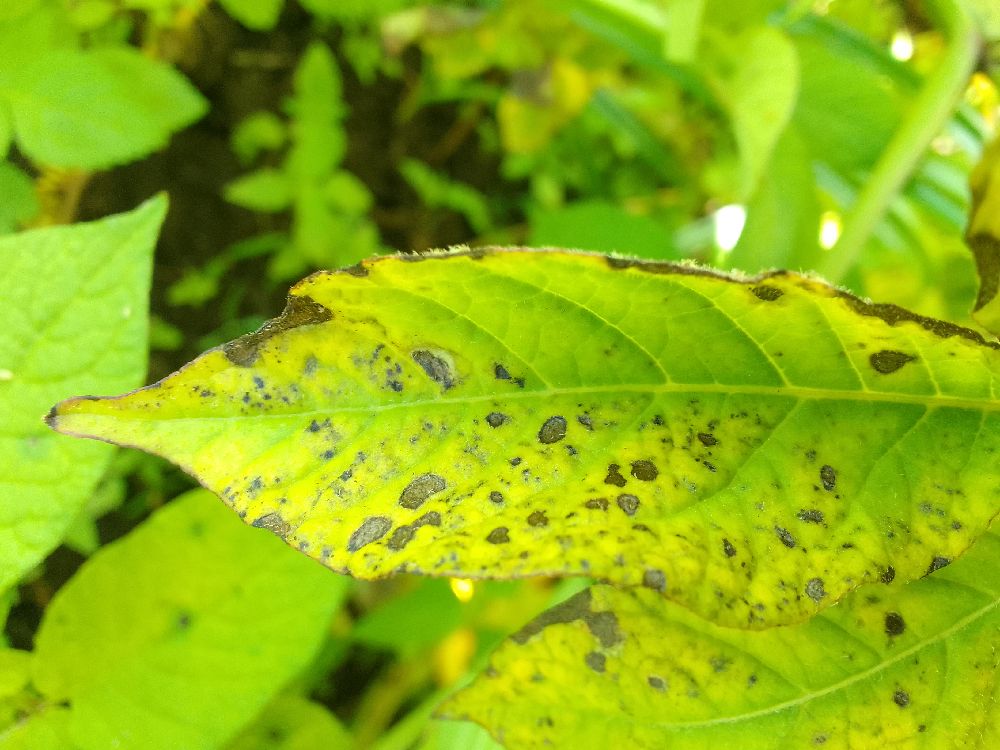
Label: Early blight